Ministry of National Defense (Taiwan)

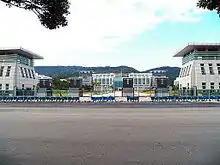
ROC Ministry of National Defense headquarters

The headquarters of the military was originally in eastern Nanjing near Ming Palace.